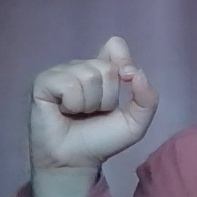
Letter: fa